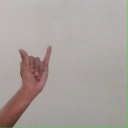
अक्षर: य